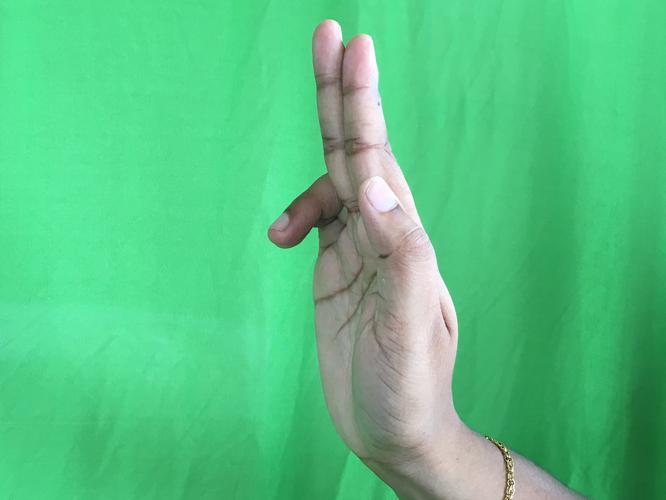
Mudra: Ardhapathaka
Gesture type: single_hand